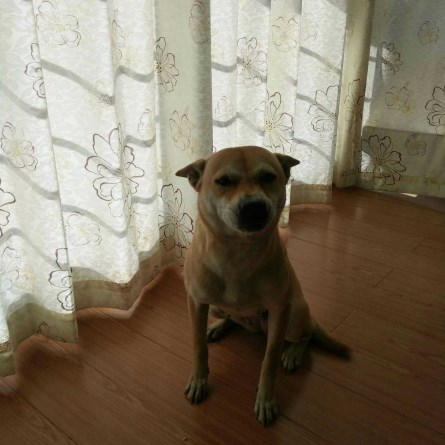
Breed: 3336-n000121-chinese_rural_dog